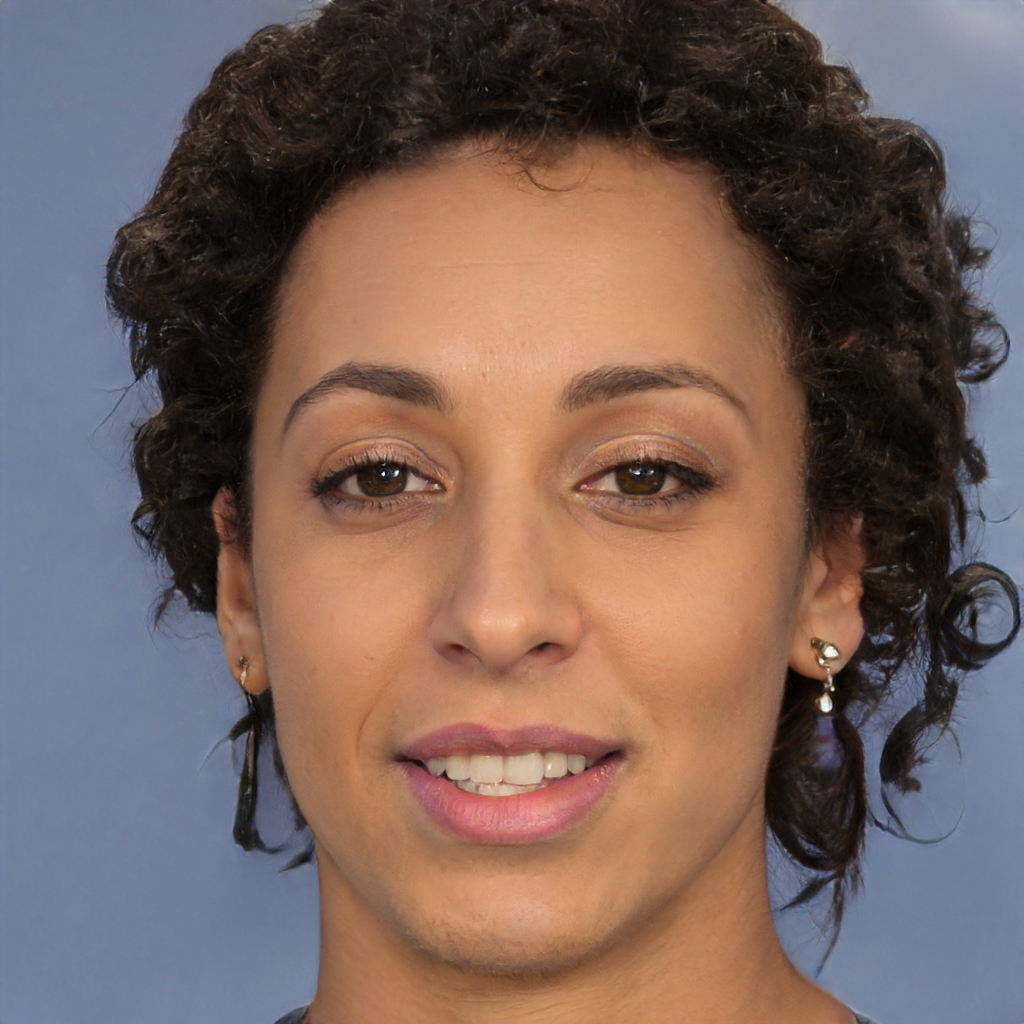
Portrait style: Real Portrait